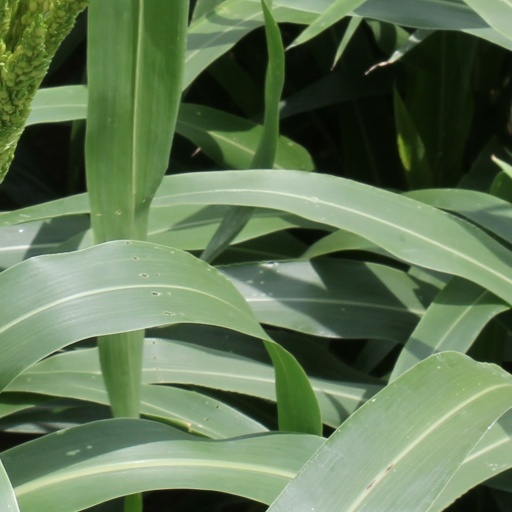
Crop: sorghum